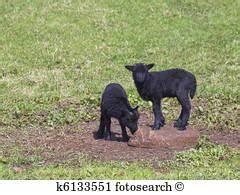
sheep